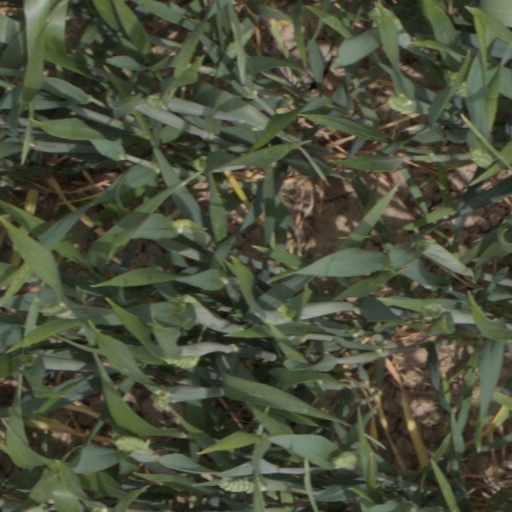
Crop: wheat